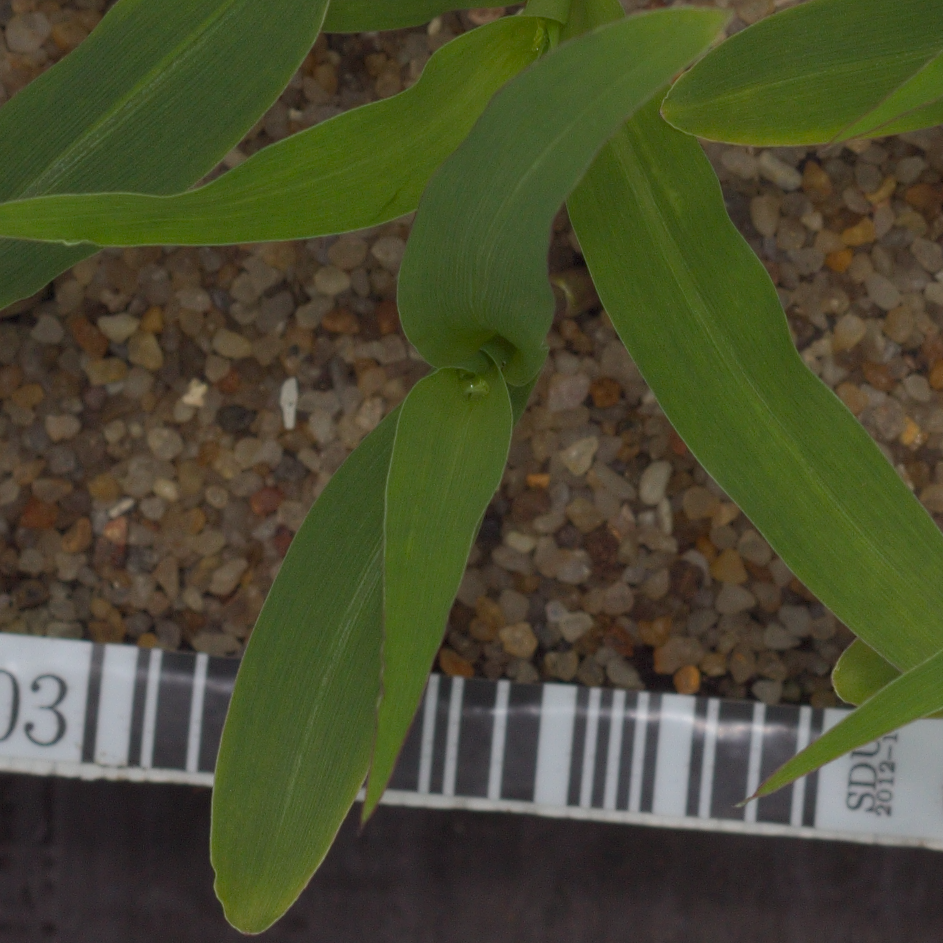
Label: maize